Kennebec County Courthouse

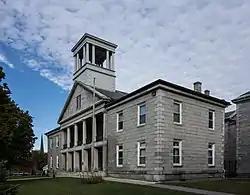

The Kennebec County Courthouse is located at 95 State Street in Augusta, Maine, the state capital and county seat of Kennebec County. Built in 1829 and twice enlarged, it is one of the oldest examples of Greek Revival architecture in the state, and its earliest known example of a Greek temple front. The building, which is now mostly taken up by county offices, was listed on the National Register of Historic Places in 1974.